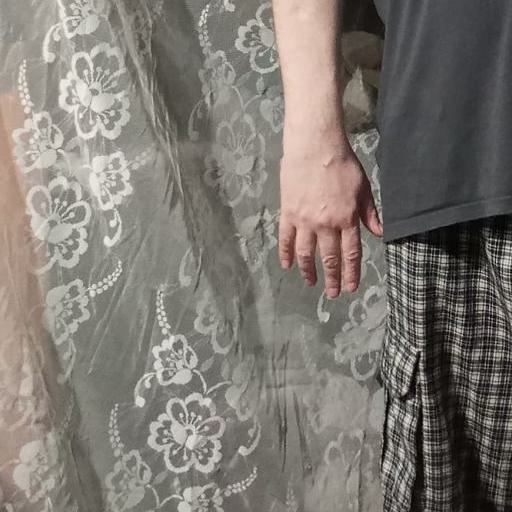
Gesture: no_gesture